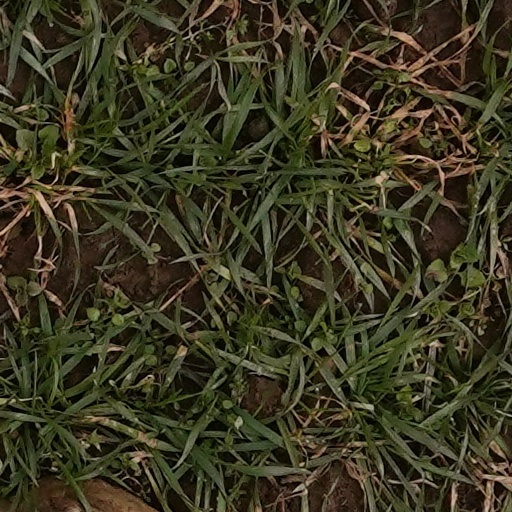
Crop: wheat